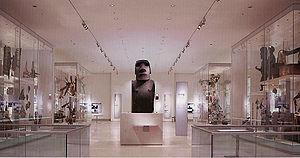
Orongo est un village de pierre et un centre cérémoniel situé dans le sud-ouest de l'île de Pâques, au Chili.